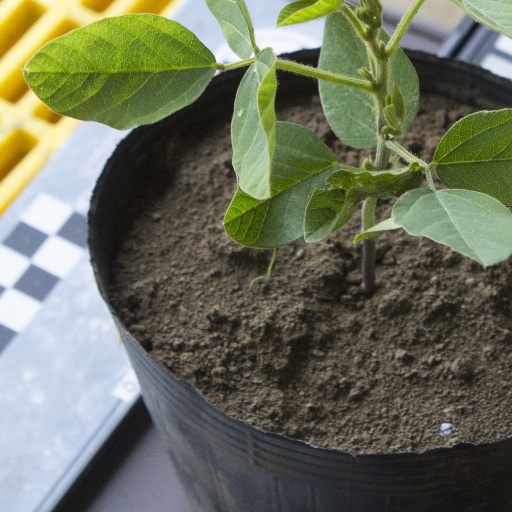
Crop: soybean